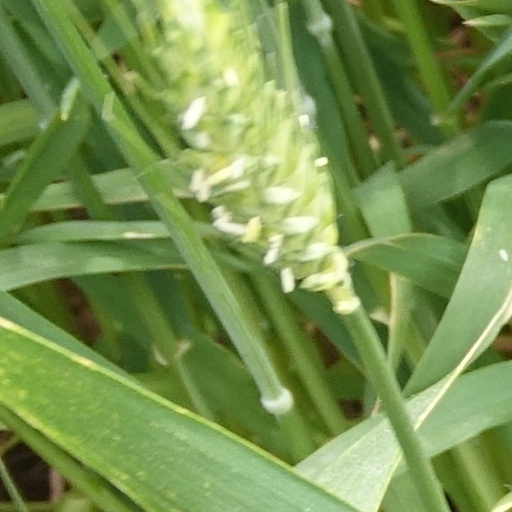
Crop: wheat